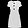
Label: Dress